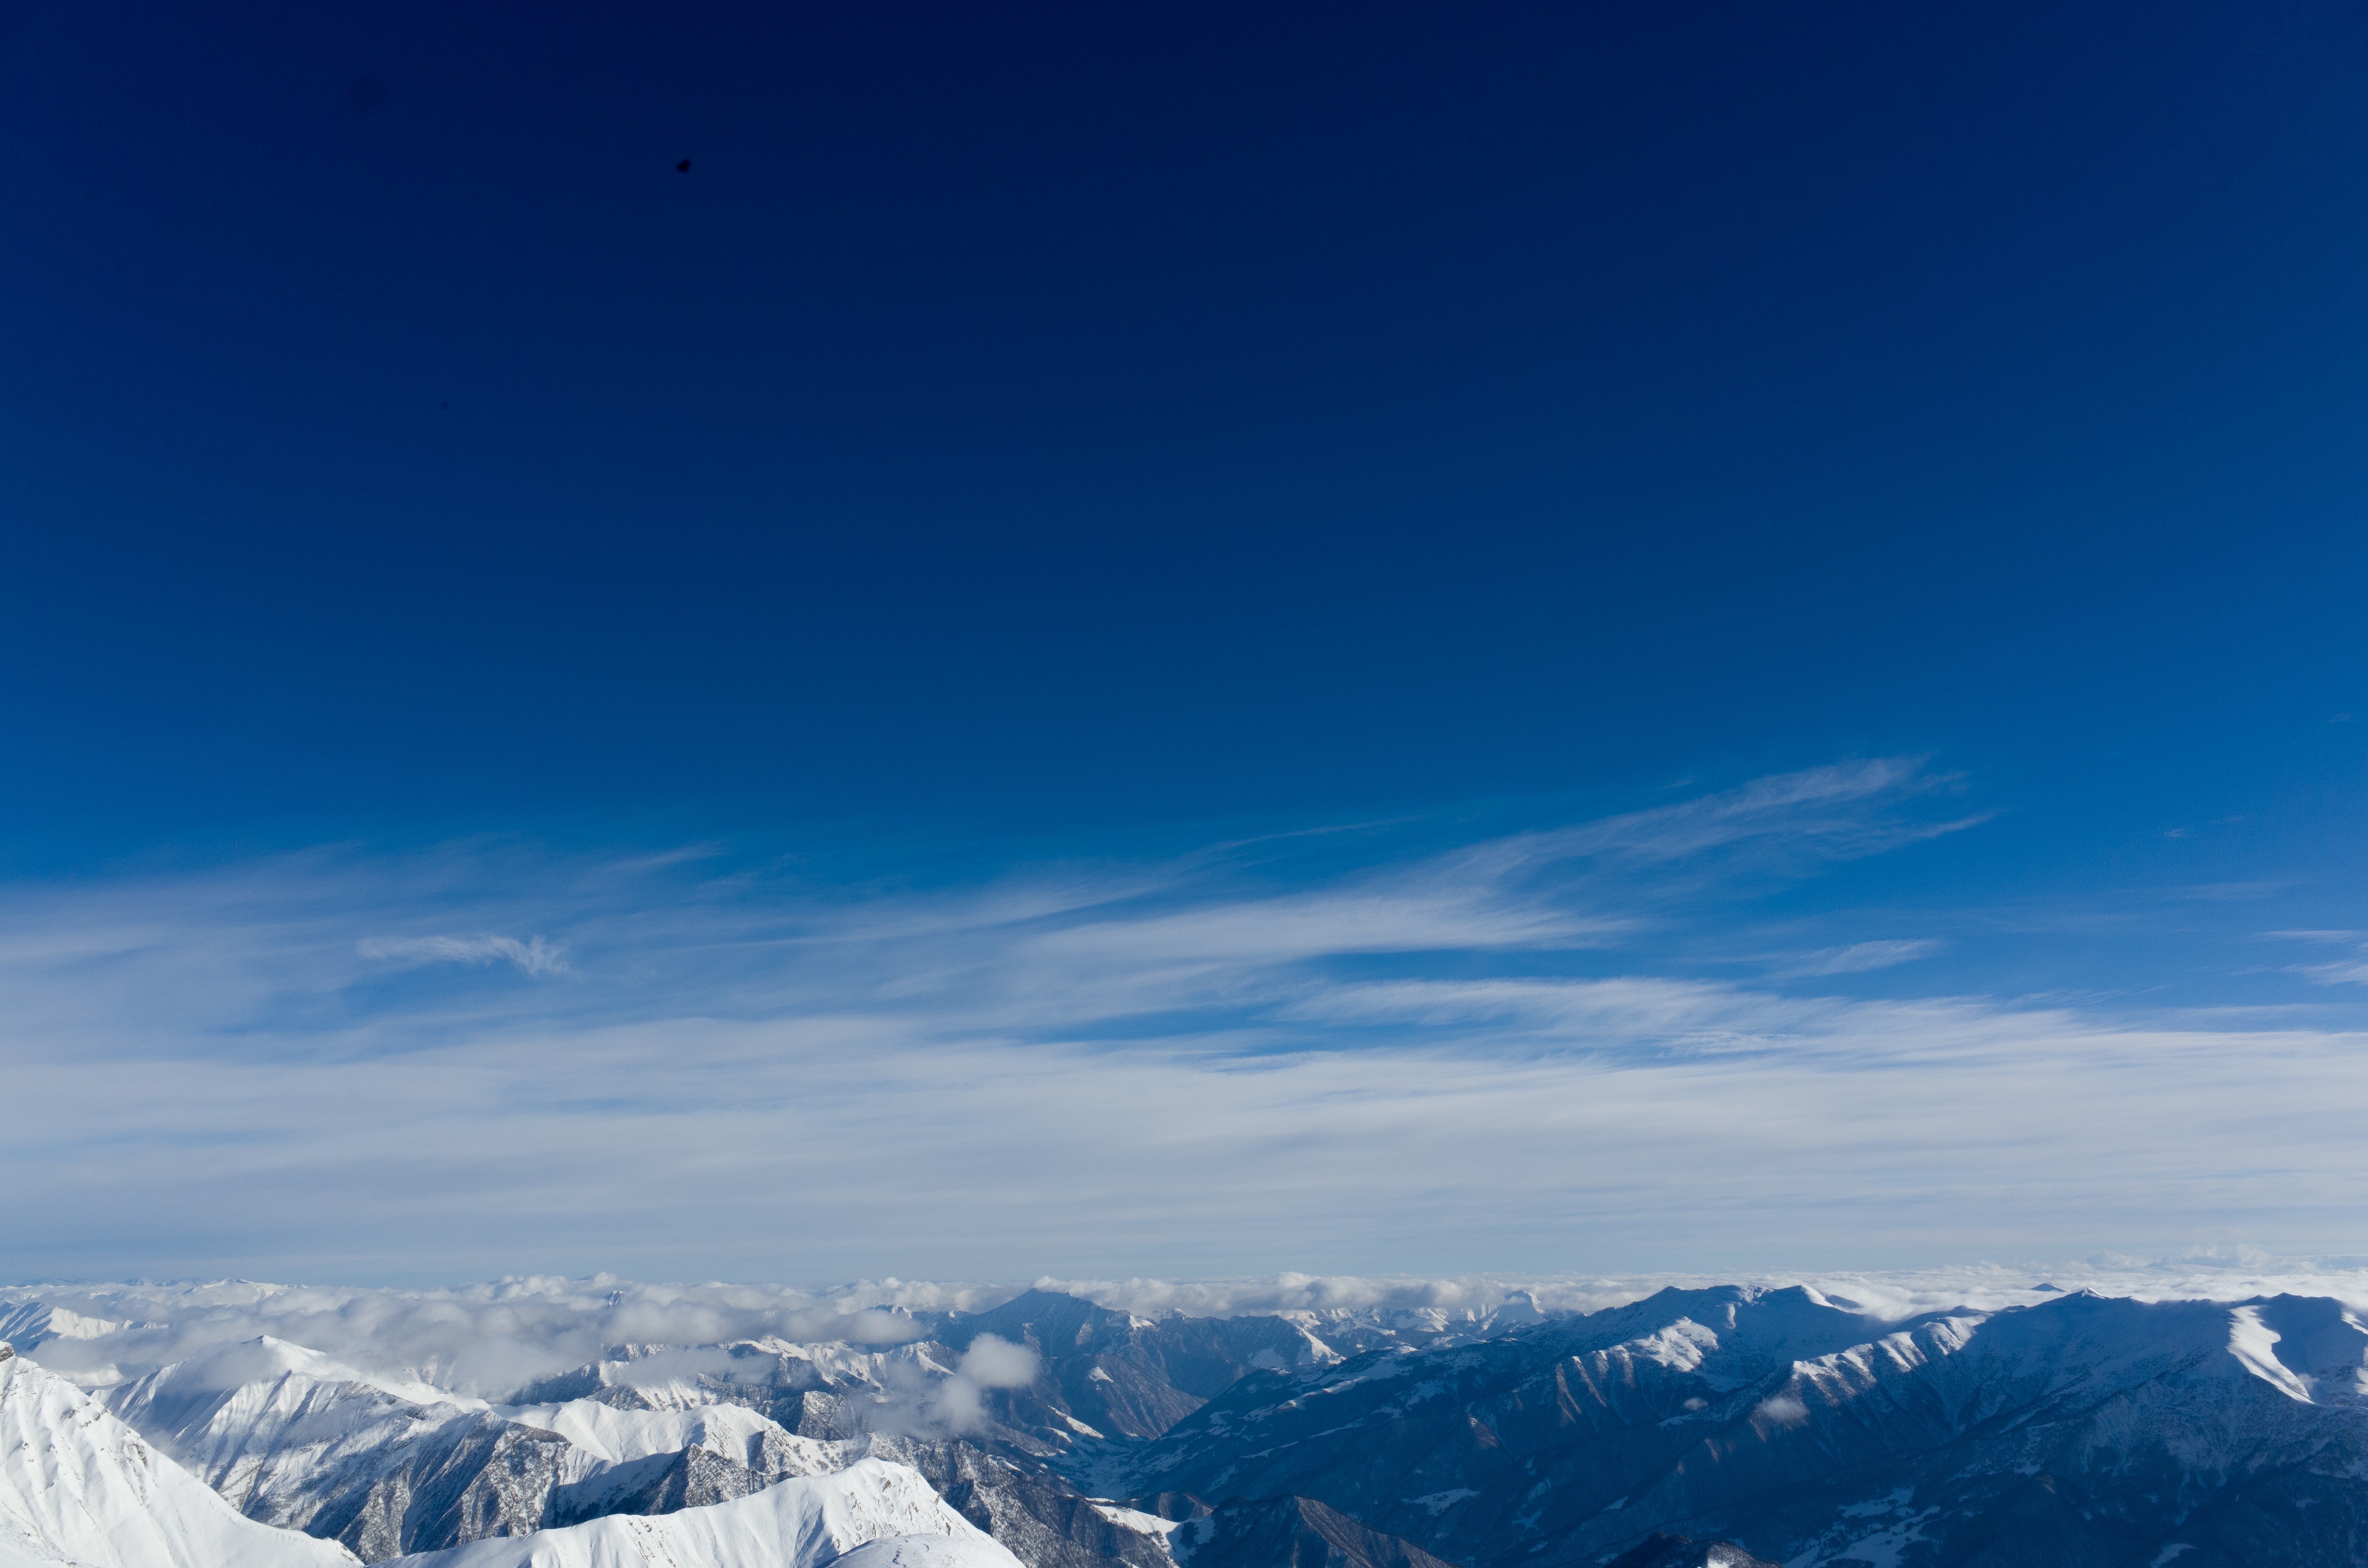
nature, horizon, mountain, snow, cloud, sky, sunlight, mountain range, ice, weather, blue, mountain top, alps, plateau, piste, atmosphere of earth, mountainous landforms